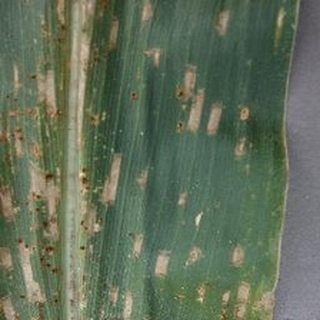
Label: corn_gray_leaf_spot